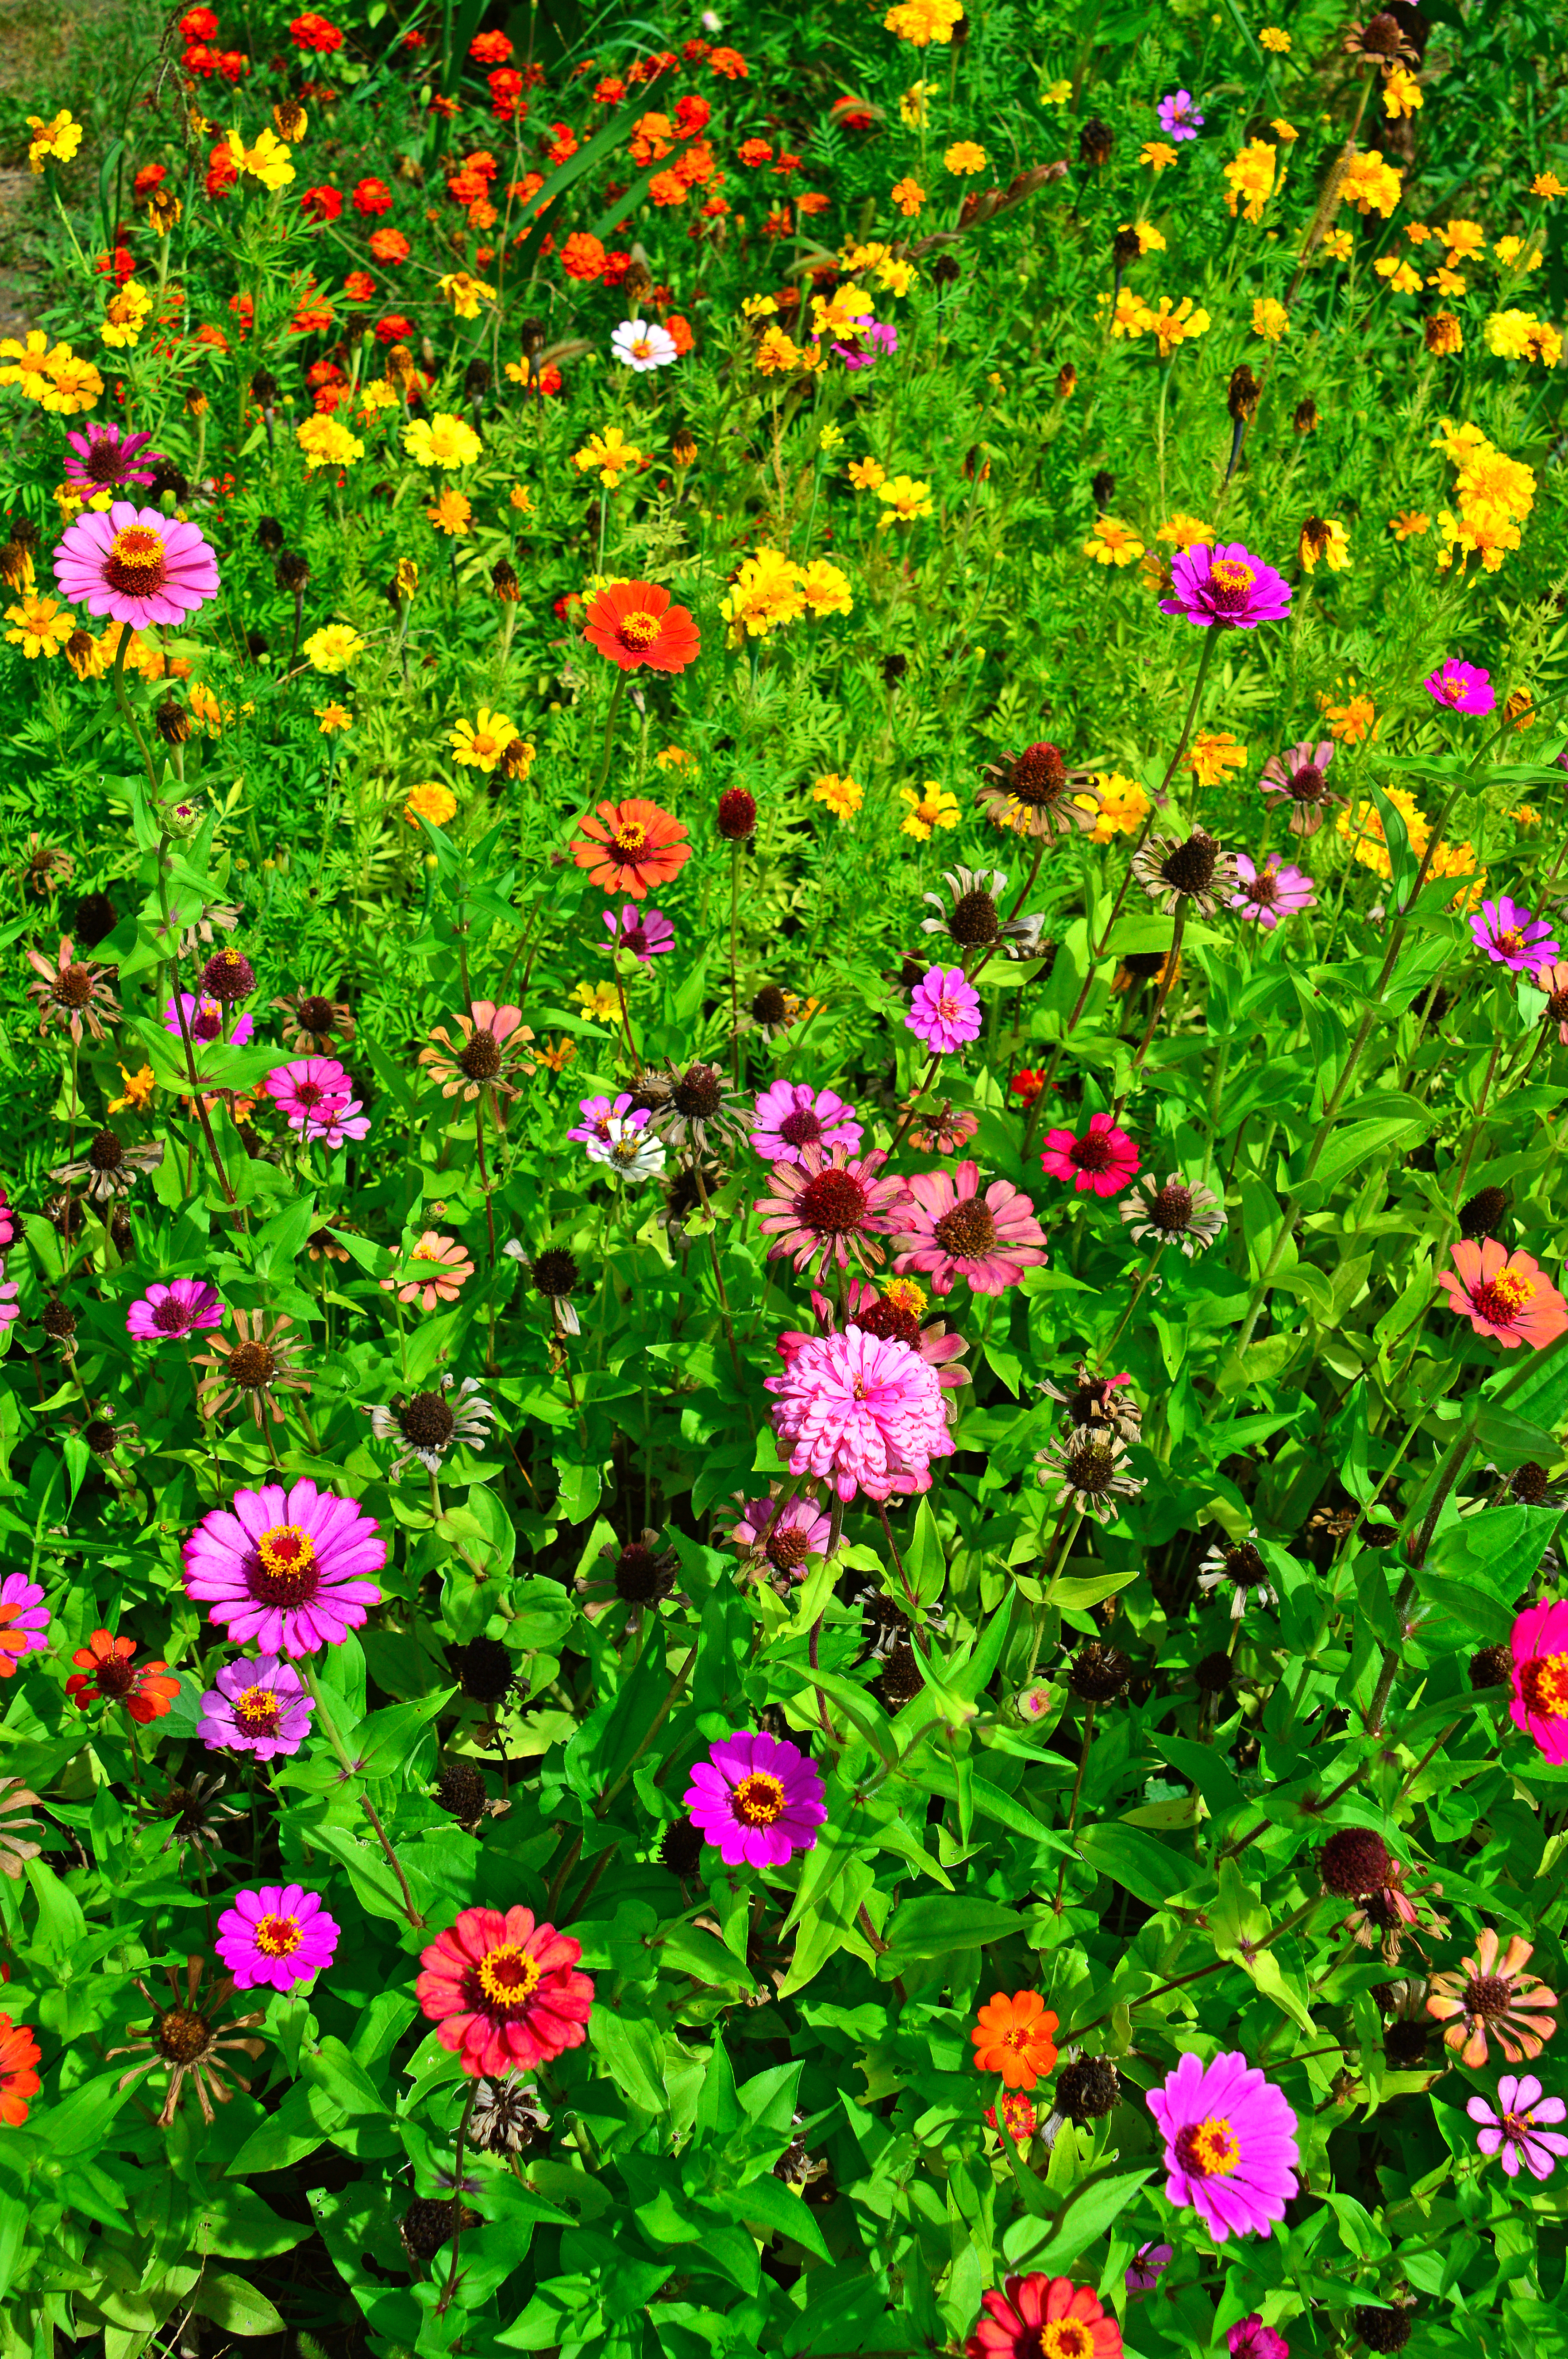
flowers, flower, wildflowers, field, meadow, summer, wild, mountains, landscape, nature, garden, colorful, beautiful, wildflower, green, beauty, mount, natural, background, spring, rainier, scenic, city, lake, floral, plant, color, flora, bright, red, blossom, yellow, season, pink, leaf, botany, petal, bloom, vegetation, garden cosmos, grass, flowering plant, groundcover, annual plant, botanical garden, shrub, daisy family